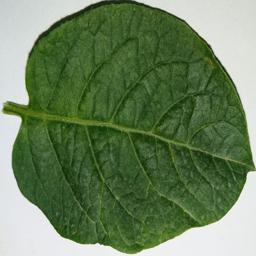
Etiqueta: Sana